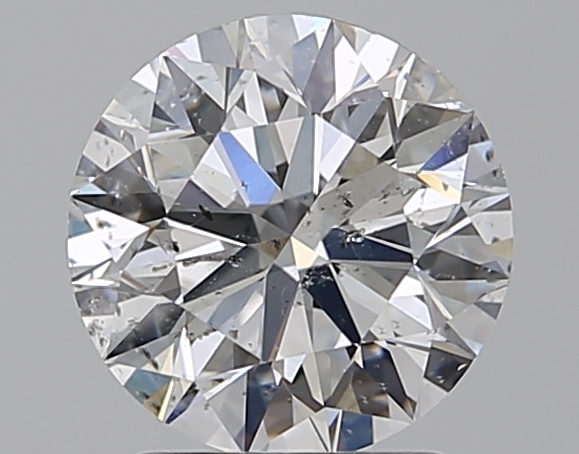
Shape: round
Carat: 1.9
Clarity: SI2
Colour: D
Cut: EX
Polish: EX
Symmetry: EX
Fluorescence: ST
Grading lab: GIA
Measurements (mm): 7.86 x 7.9 x 4.92